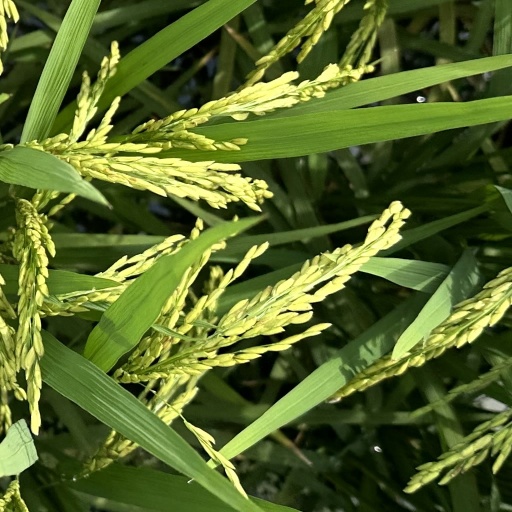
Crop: rice